Geoffrey Rush

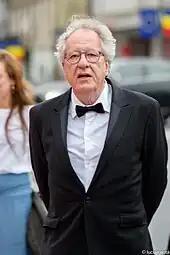
Rush at TIFF in 2023

Rush returned to television, portraying Albert Einstein in the first season of National Geographic's limited anthology series "Genius" (2017). The series was executive produced by Ron Howard and also starred Emily Watson. Luke Buckmaster of "The Guardian" wrote, "[The series] offers a predictably excellent performance from Rush, who since his breakthrough in 1996’s "Shine" as the tormented pianist David Helfgott, has been attracted to eccentric genius characters like a moth to the light." Rush won widespread acclaim earning nominations for the Primetime Emmy Award, Golden Globe Award and Screen Actors Guild Award for Best Actor in a Limited Series or Television Film. Also in 2017, Rush starred in Stanley Tucci's film "Final Portrait" alongside Armie Hammer. The film had its world premiere at the Berlin International Film Festival. The film received positive reviews from critics earning a 73% from Rotten Tomatoes with the consensus reading, ""Final Portrait" finds writer-director Stanley Tucci patiently telling a quietly absorbing story, brought to life by a talented ensemble led by Geoffrey Rush and Armie Hammer.